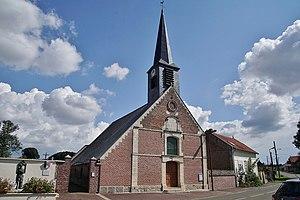
Église Notre Dame de Frétoy-le-Château (60).
Frétoy-le-Château est une commune française située dans le département de l'Oise en région Hauts-de-France.